Besselsleigh

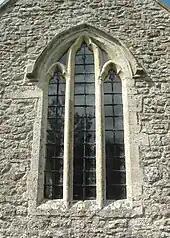
St Lawrence's parish church: 13th-century east window of chancel

The estate of Besils Leigh was sold, early in the 17th century, by the Fettiplace family to William Lenthall (1591–1662), Speaker of the House of Commons. "The old manor house, surrounding a quadrangular court, and containing a place of concealment, access to which was obtained in a most difficult and unusual manner, was a magnificent structure where it is said, Cromwell and other leading men of his day were frequently entertained". The house is now demolished.